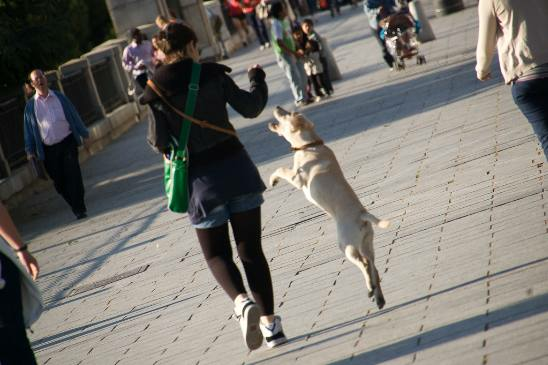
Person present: Yes